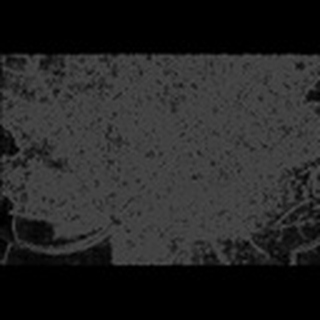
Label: cotton_powdery_mildew